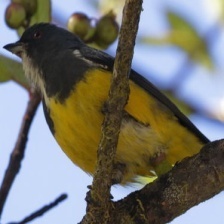
Species: YELLOW BELLIED FLOWERPECKER
Scientific name: DICAEUM MELANOXANTHUM